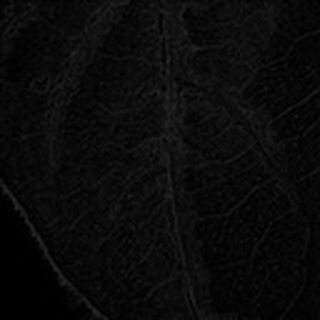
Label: cotton_bacterial_blight